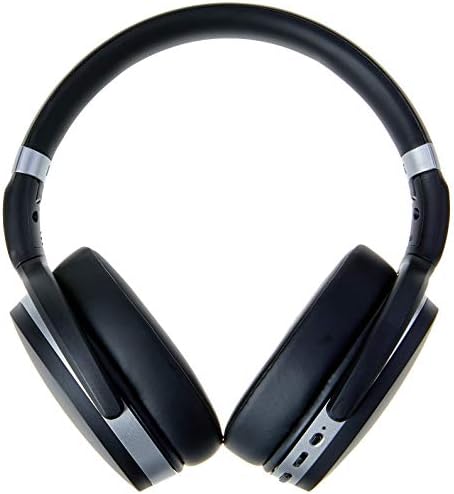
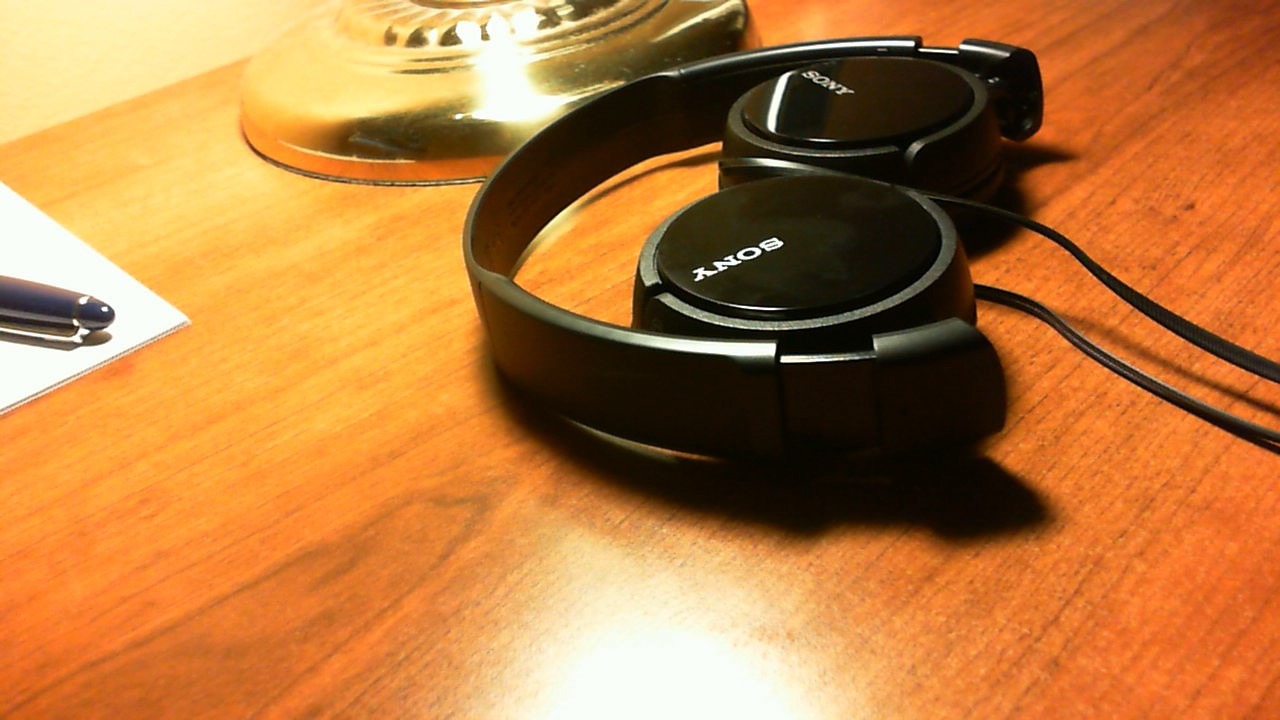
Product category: headphones
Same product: no